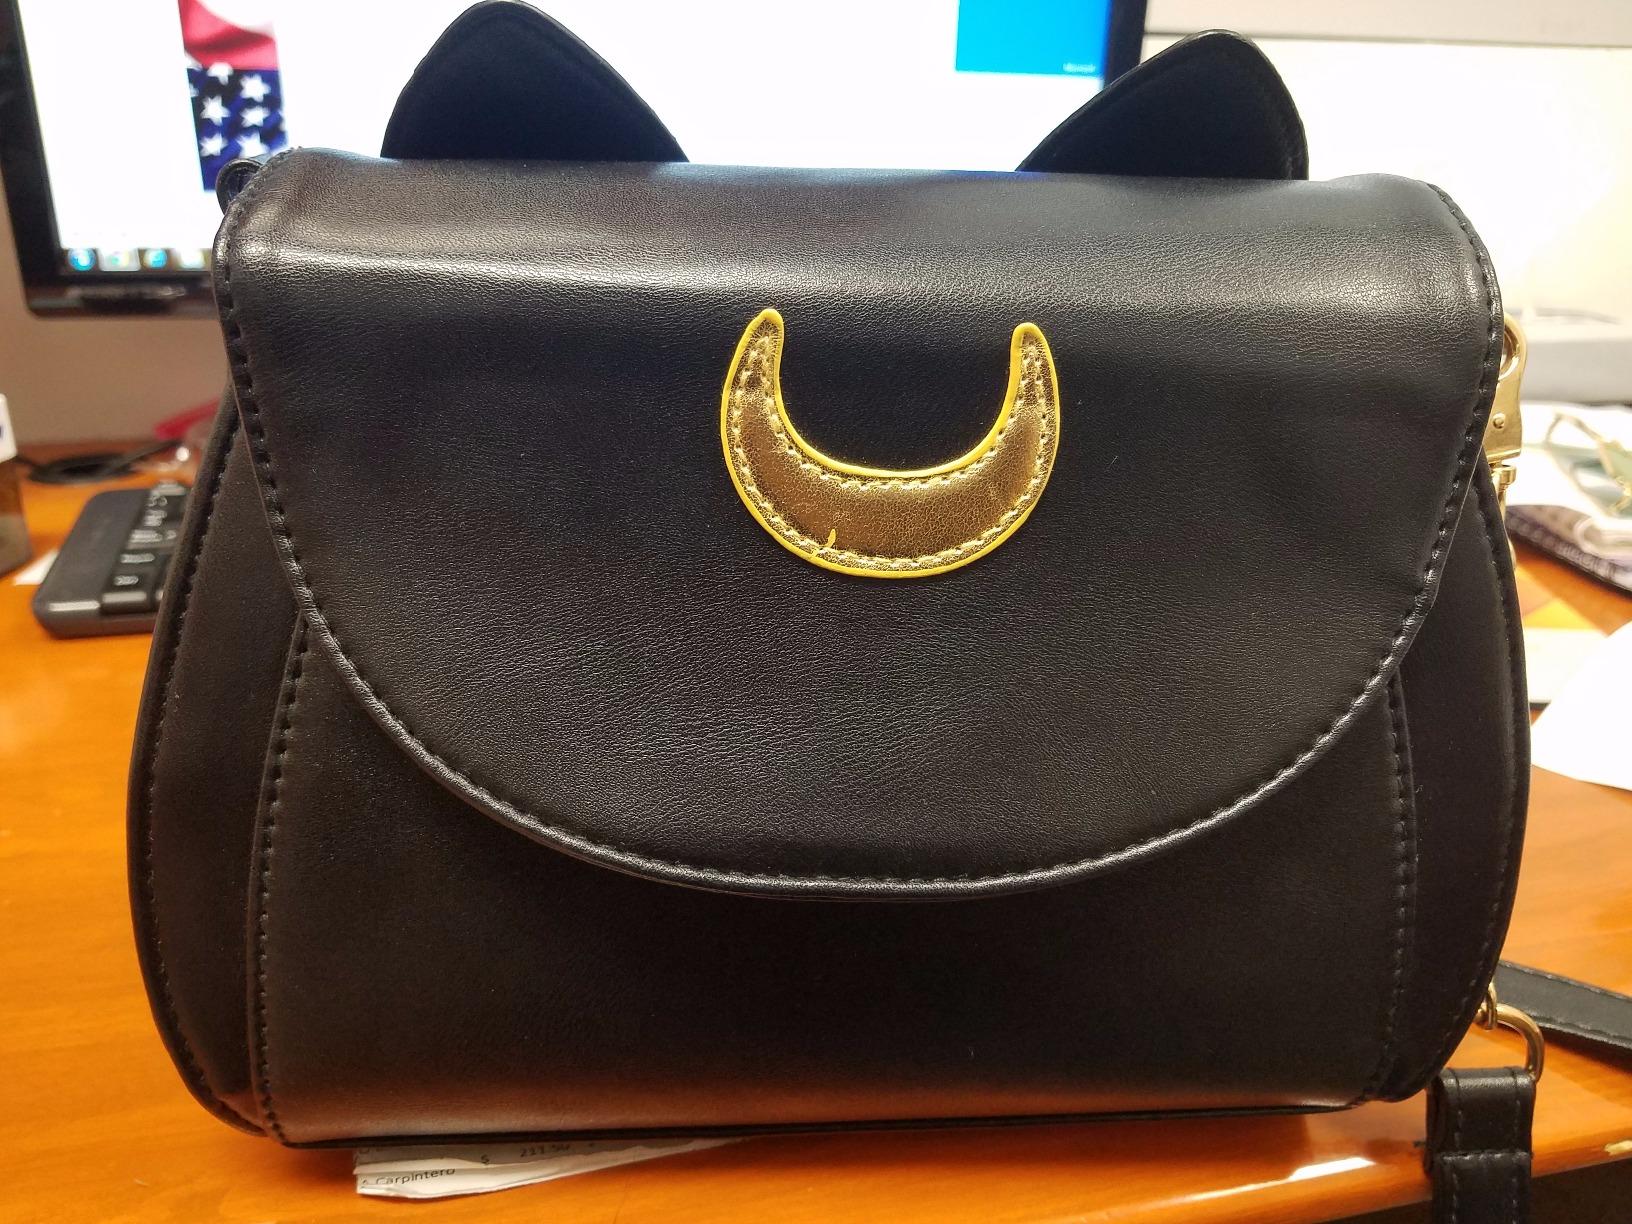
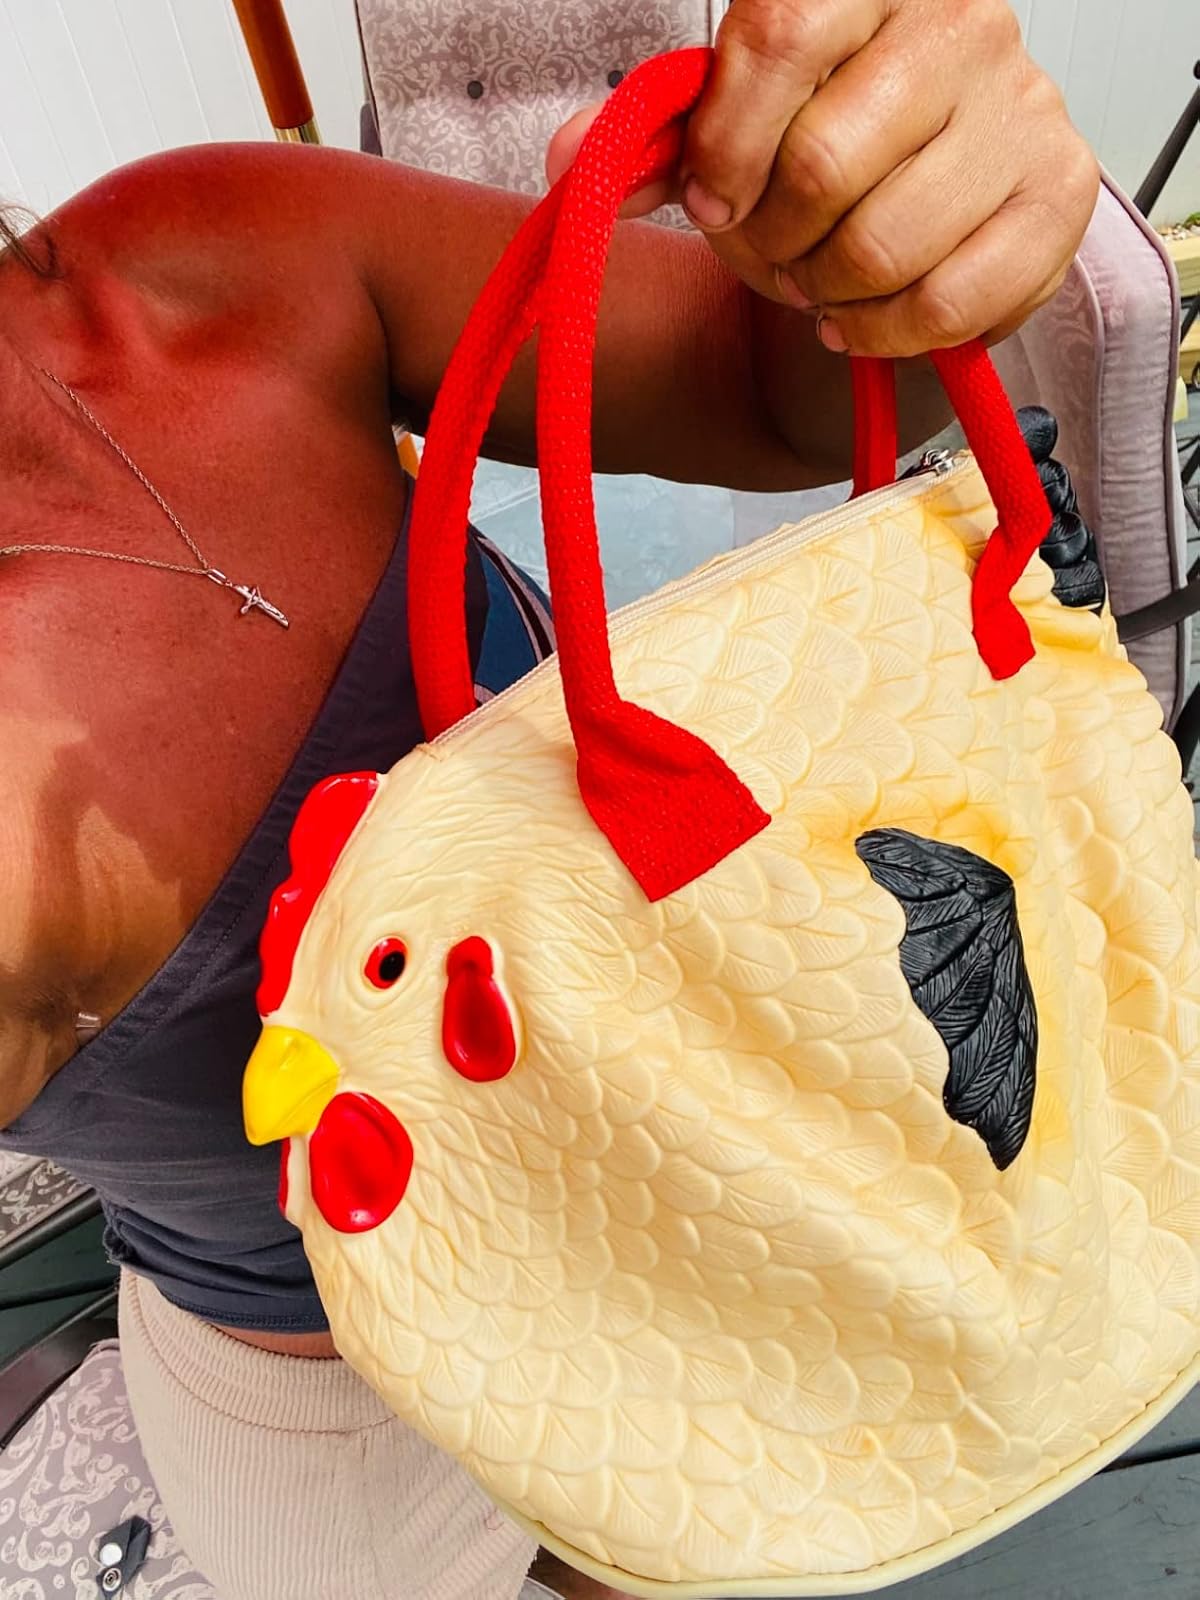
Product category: accessories_handbag
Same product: no